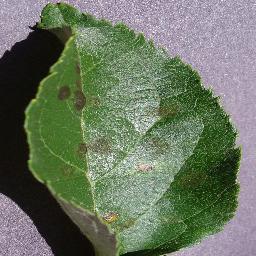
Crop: apple
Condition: scab